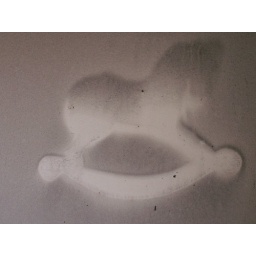
Where the rocking horse was on the wall above the boys bed